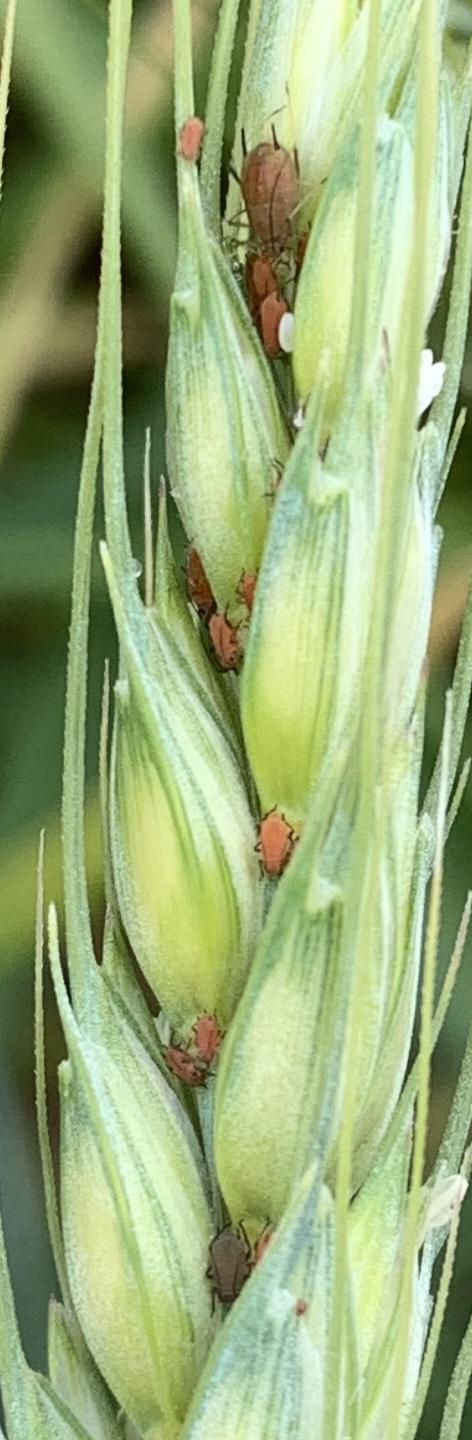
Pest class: english_grain_aphid